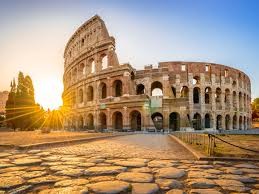
Landmark: Roman Colosseum